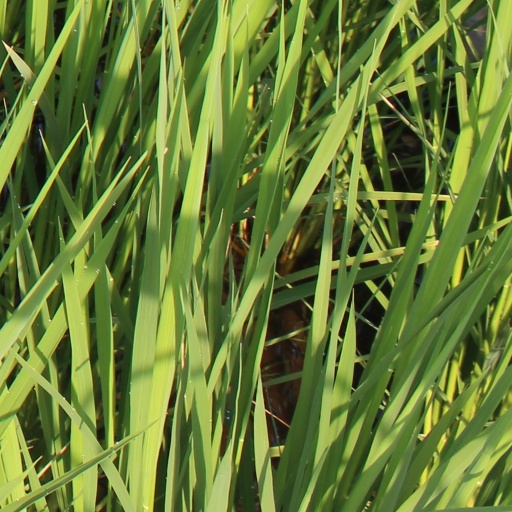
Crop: rice